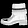
Label: Ankle boot